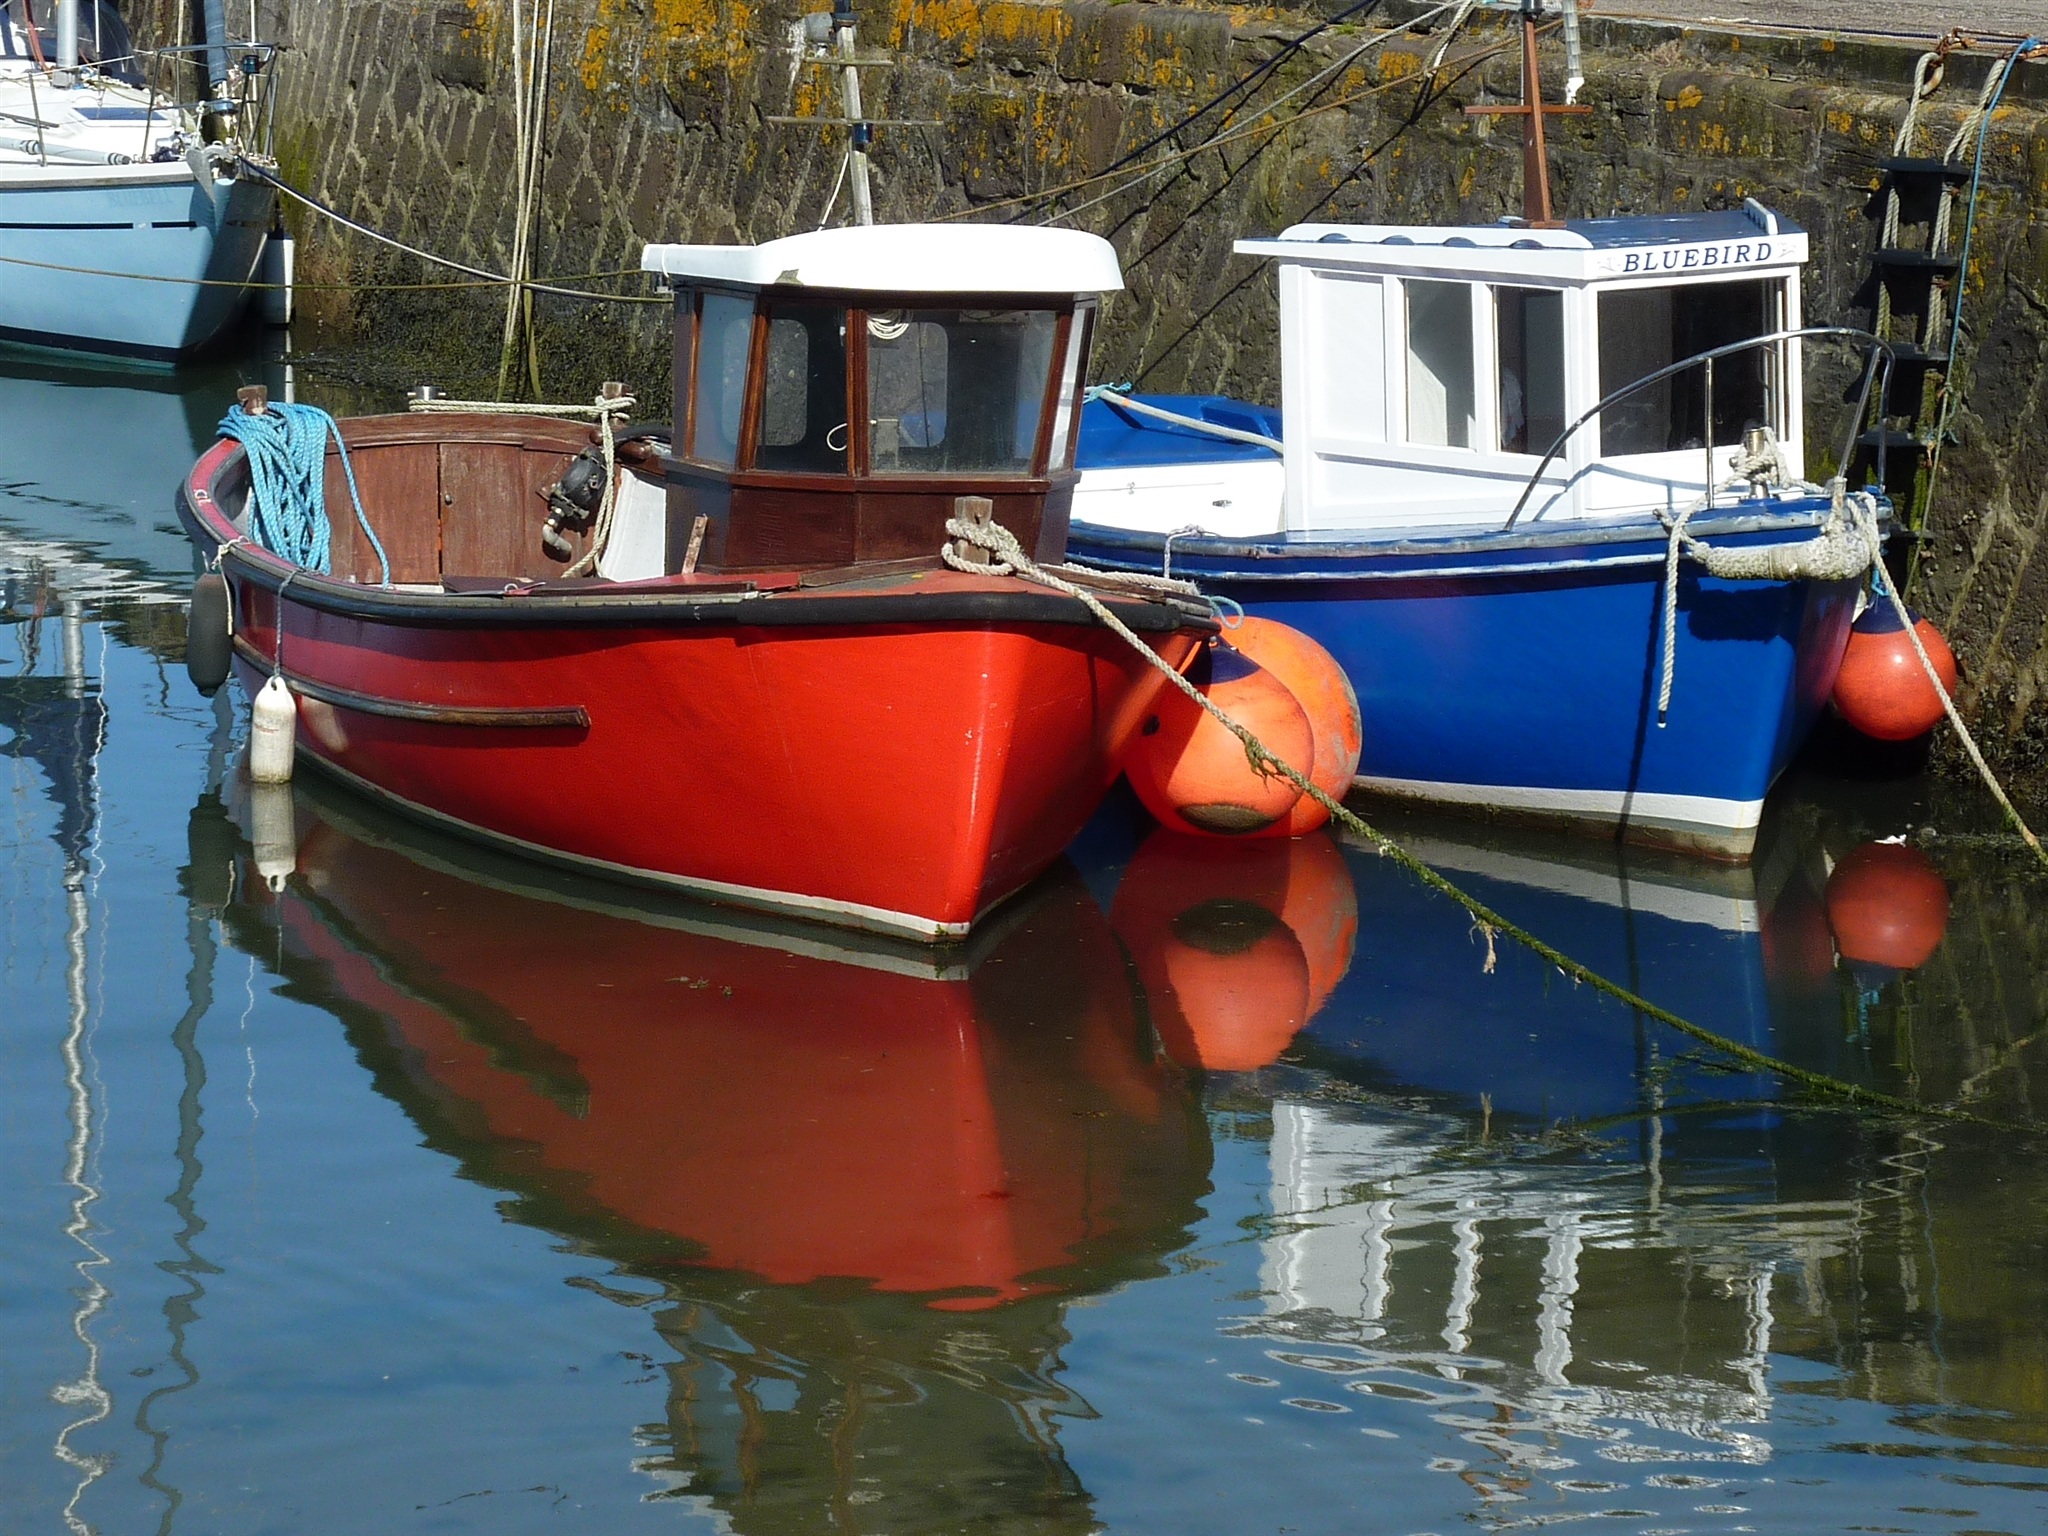
sea, water, boat, ship, vehicle, jetty, waterway, boating, boats, maritime, watercraft, fischer, fishing vessel, berth, skiff, watercraft rowing